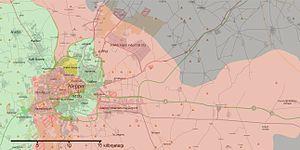
Alep, le 31 juillet 2016.
La bataille d'Alep a lieu de 2012 à 2016 lors de la guerre civile syrienne, dans l'ancienne capitale économique et deuxième ville de Syrie. La bataille débute le 19 juillet 2012 par une offensive des rebelles qui s'emparent rapidement des quartiers est, mais échouent à emporter toute la ville. Pendant quatre ans, Alep se retrouve divisée entre sa partie ouest, tenue par le régime, et sa partie est, contrôlée par l'opposition. Les combats se déplacent en périphérie, chaque camp cherchant à encercler l'autre, les rebelles y parvenant brièvement à l'automne 2013.